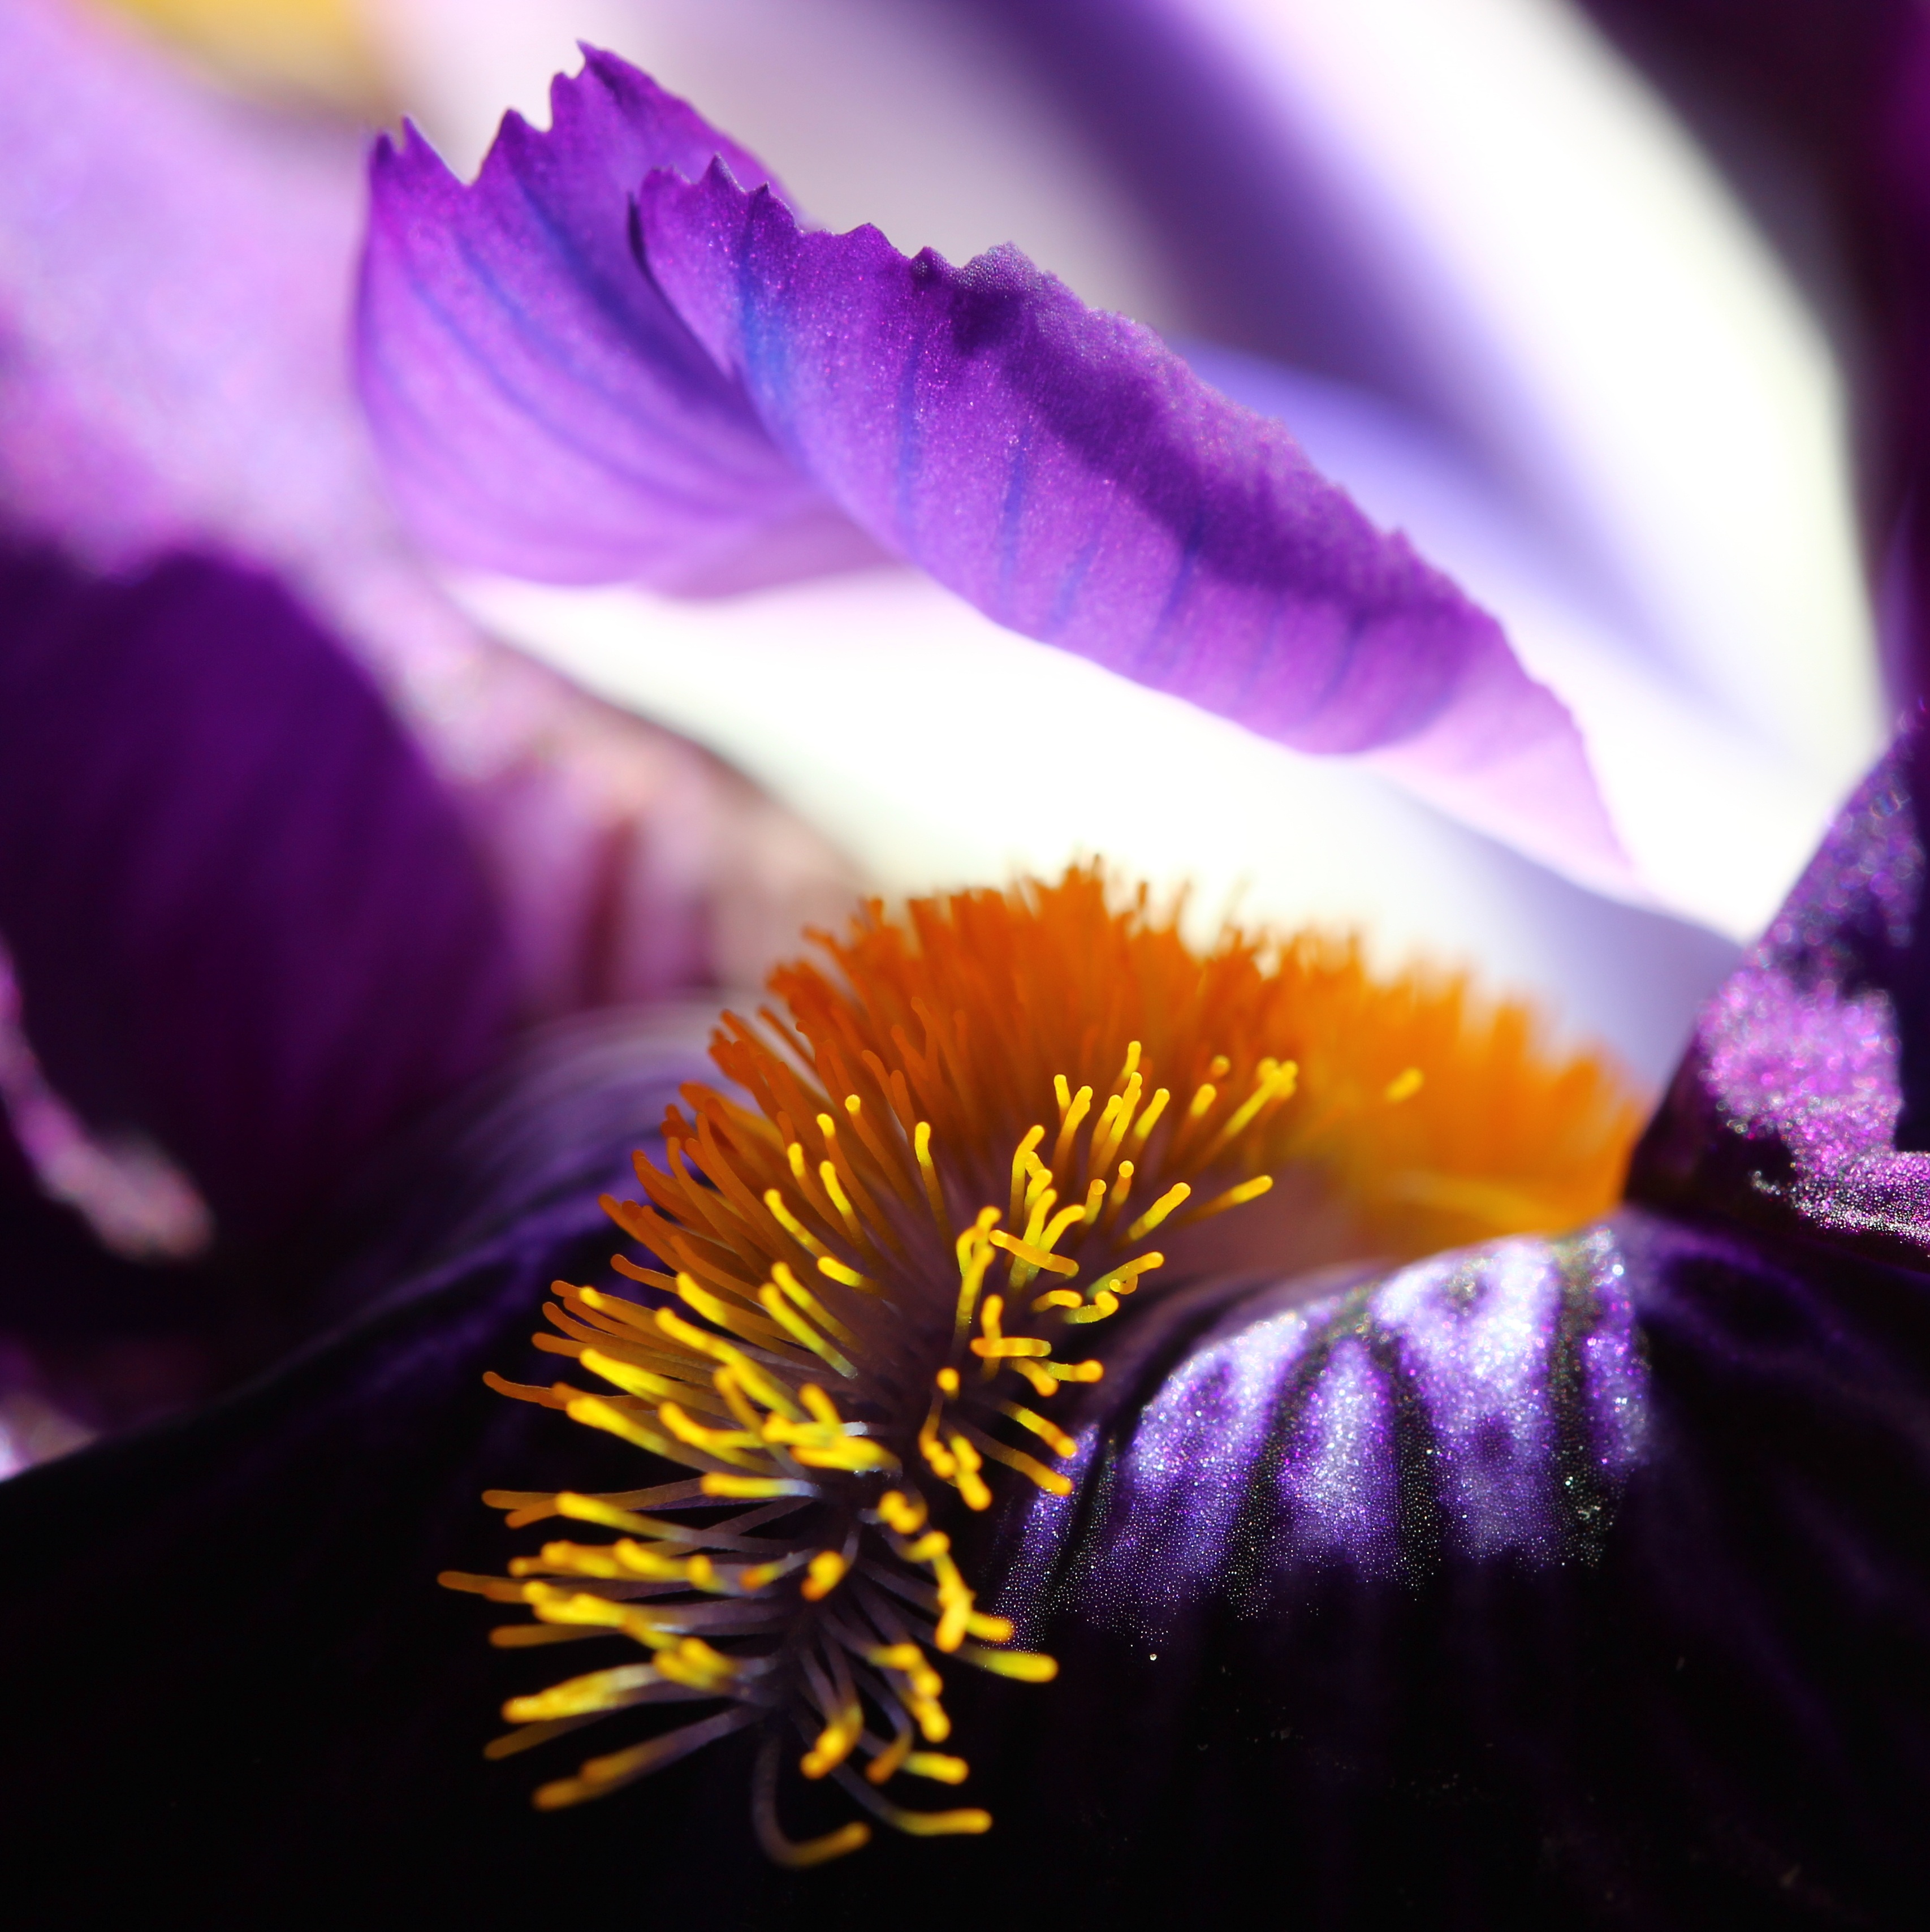
nature, blossom, plant, photography, flower, purple, petal, summer, pollen, green, color, macro, yellow, closeup, flora, wildflower, close up, eye, macro photography, flowering plant, detail of, land plant